Battle of Pea Ridge

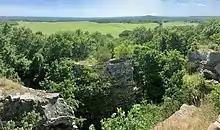
Confederate position overlooking Pea Ridge battleground.

South of the belt of timber lay Oberson's Field, where Greusel had time to form his brigade and nine cannon on the forest edge on the south side. Sul Ross alertly led the 6th Texas Cavalry in pursuit of Bussey's force. But when Ross rode into the field, his men were fired on and quickly fell back. Greusel shook out two companies of skirmishers from the 36th Illinois and posted them along the southern edge of the belt of timber between Oberson's and Foster's fields. The Federal gunners began lobbing shells over the belt of timber. Though the howitzers were fired blindly, their first shell bursts panicked the Cherokee, who rapidly retreated and could not be rallied. Meanwhile, McCulloch had formed Louis Hébert's 4,000-man infantry brigade across a wide front and sent them south. Hébert took control of the four regiments east of the north-south Leetown Road, while McCulloch took charge of the four regiments west of the road.